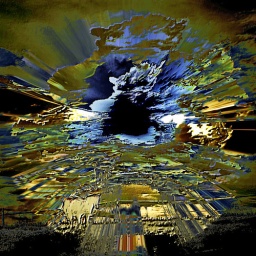
the horse looks in the eye of a black hole